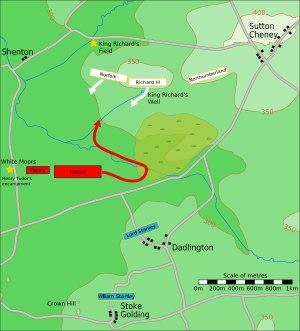
La bataille de Bosworth, ou bataille de Bosworth Field, est l'avant-dernier affrontement de la guerre des Deux-Roses, guerre civile anglaise qui oppose les maisons de Lancastre et d'York durant la seconde moitié du XVᵉ siècle. Cette bataille a lieu le 22 août 1485 et voit la victoire du parti Lancastre, dont le chef, Henri, comte de Richmond, devient par la suite le premier roi de la maison Tudor. Son adversaire Richard III, dernier roi de la maison d'York, est tué durant l'affrontement. Les historiens considèrent la bataille de Bosworth comme marquant la fin de la dynastie Plantagenêt, ce qui en fait un moment-clef de l'histoire de l'Angleterre.